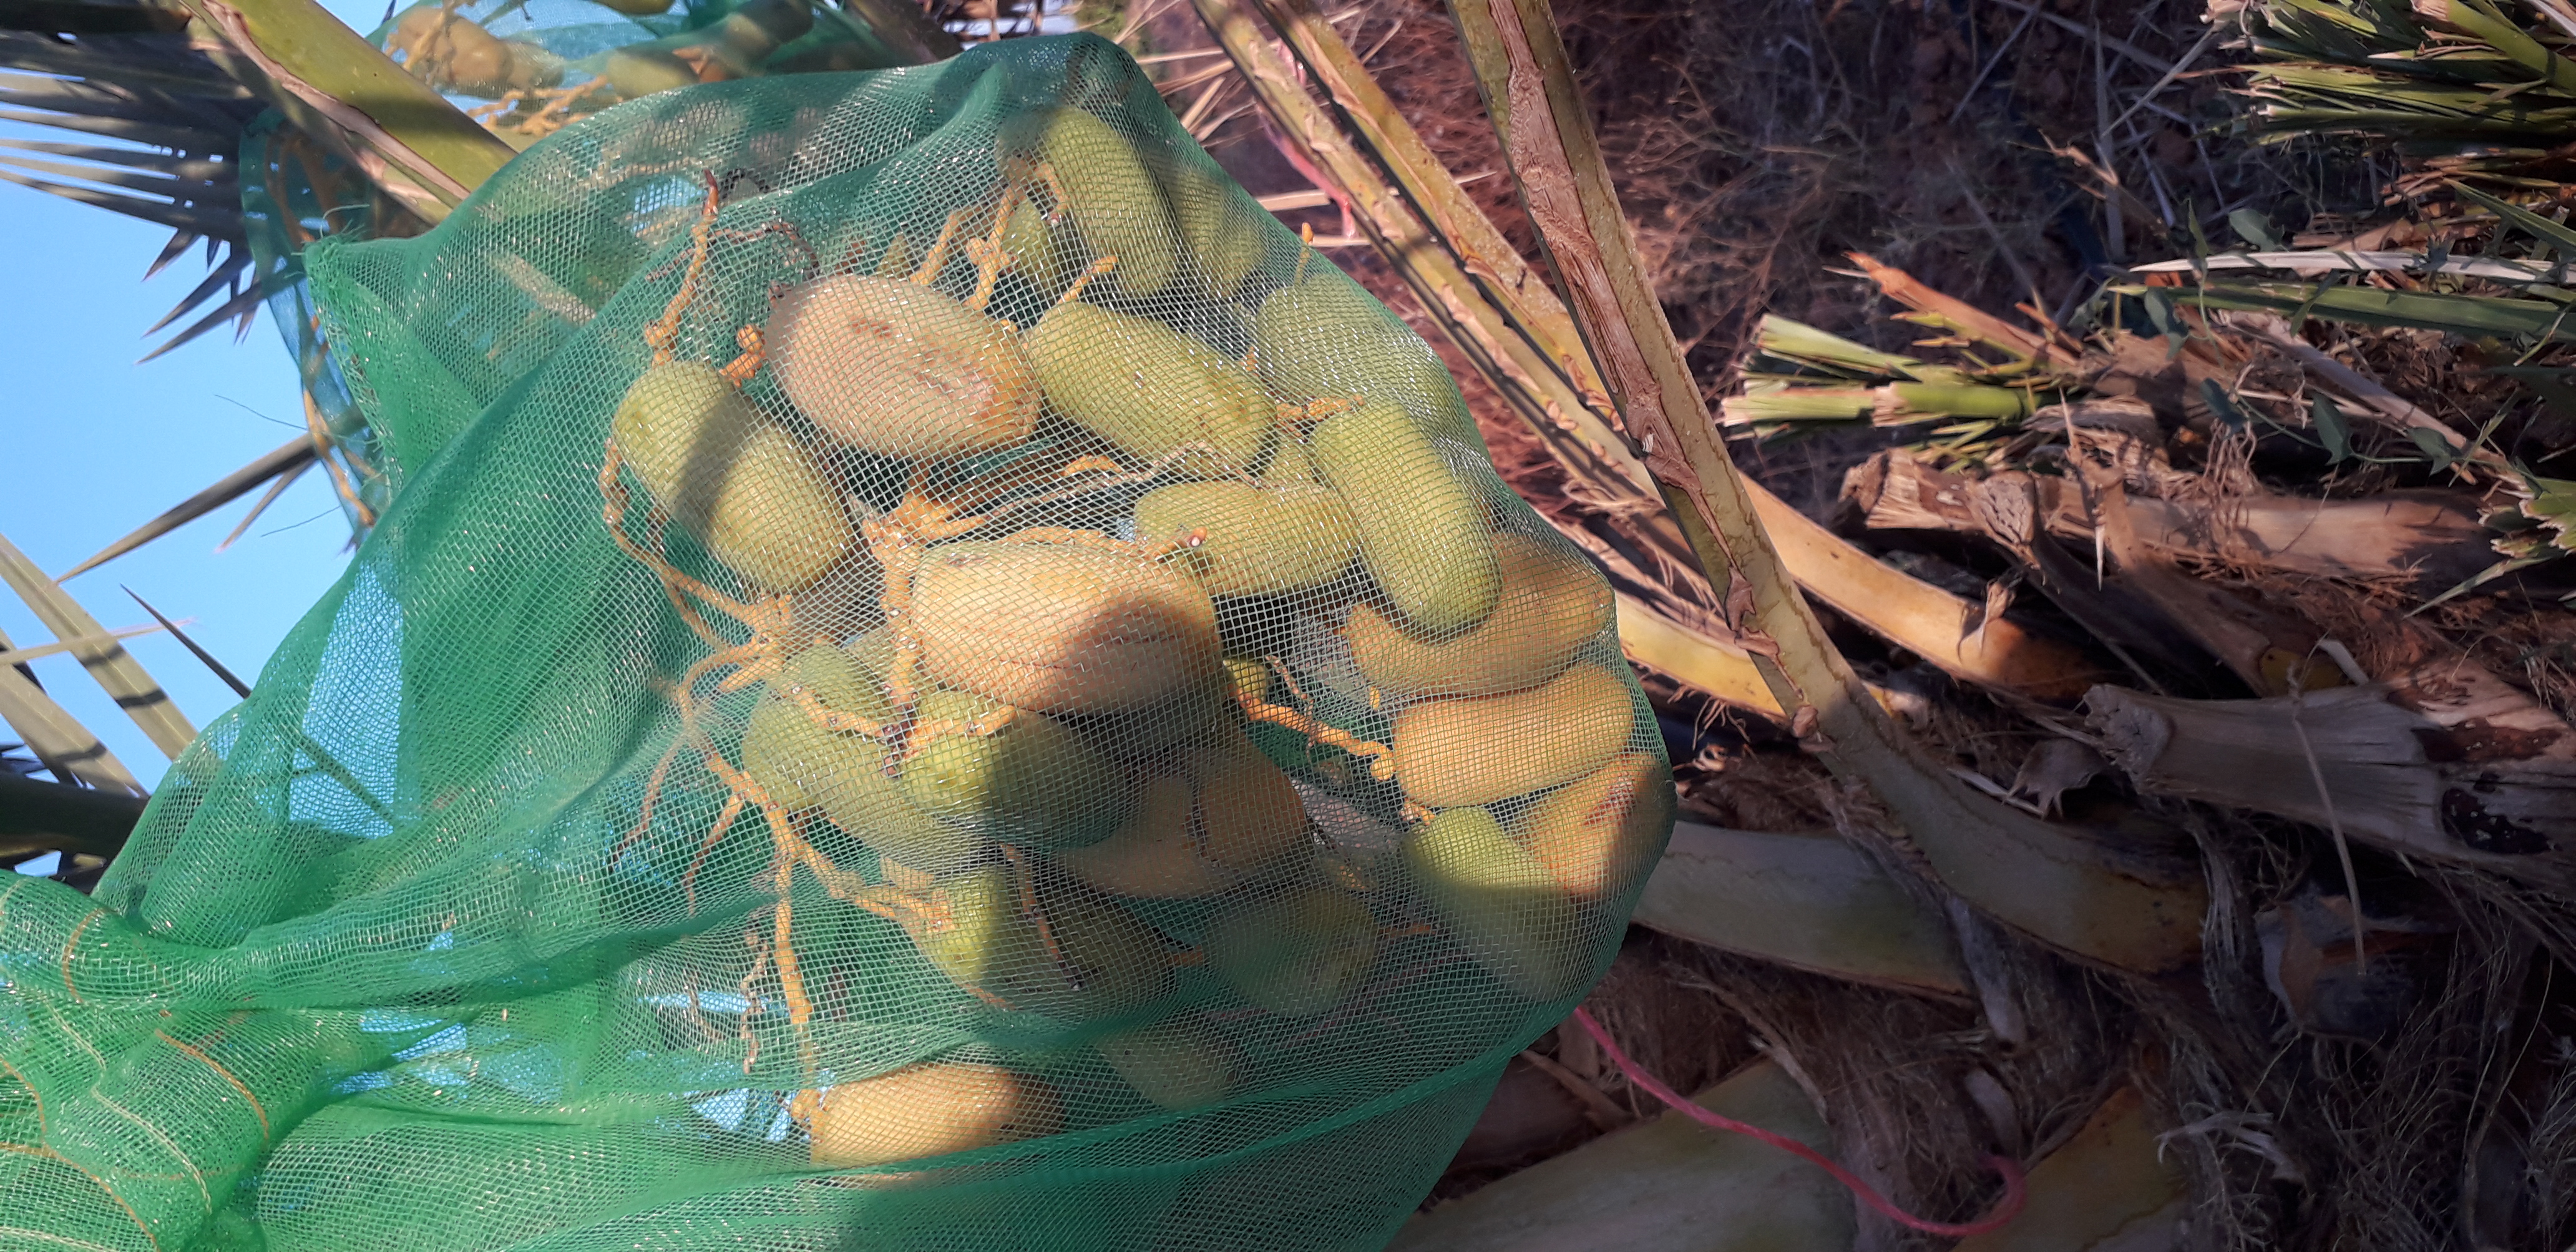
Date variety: Boumajhoul